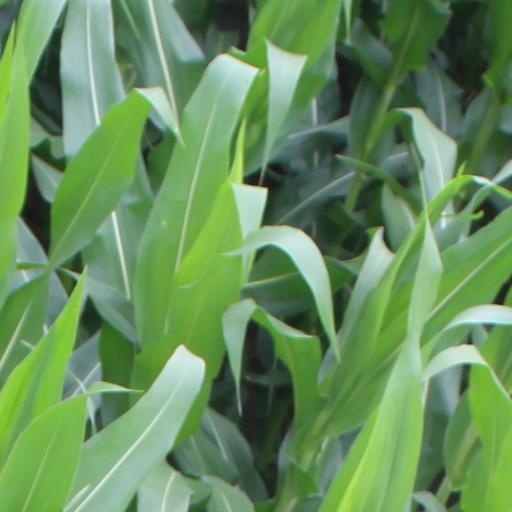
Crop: maize; corn